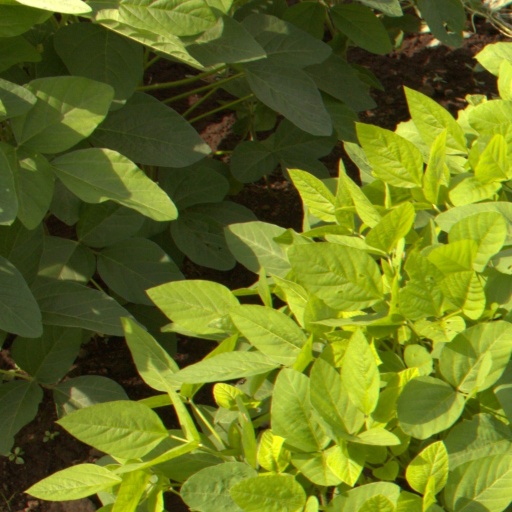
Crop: soybean